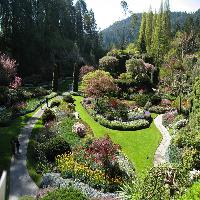
Weather: sun or clear